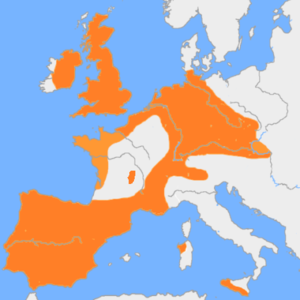
Klokkebægerkultur
Tilnærmet udbredelse af Klokkebægerkulturen.
Klokkebægerkulturen er en stenalderkultur fra tiden 2.400 – 1.800 f.Kr. i vestlige Europa. Begrebet benyttet på en meget spredt kulturelt fænomen i forhistorisk Europa, som begyndte i sen neolitisk tid eller i kobberalderen og strakte sig ind i tidlig bronzealder. Begrebet på kulturen blev i sin tid givet af den britiske arkæolog John Abercromby baseret på kulturens særskilte keramiske drikkekar, som bestod af store, buede og klokkeformede bægre eller vaser, dekorerede med geometriske mønstre i horisontale felter. Disse stentøjer er fundne spredt fra Spanien i syd til Danmark i nord, Skotland i vest og Böhmen og enkelte tilfælde i Rusland i øst. Kulturen var samtidig med stridsøksekulturen som dominerede det østlige og nordlige Europa, og hvor begge kulturer mødtes i eksempelvis nutidens Tyskland, opstod der en blandingskultur.